Mount Garibaldi

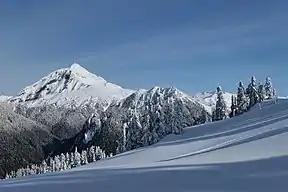
Mount Garibaldi from the south

To the Squamish people, the local indigenous people of this area, Mount Garibaldi is called Nch'ḵay̓. In their language it means "Dirty Place", referring to the muddy waters of the Cheekye River. Mount Garibaldi is considered sacred to the Squamish people as it is an important part of their history. In their oral history, they passed down a story of the great flood that covered their land after the last ice age. During the flood, Mount Garibaldi was only one of two mountains that peaked over the water. The Squamish people headed for Mount Garibaldi and latched their canoes to the mountain with a rope made from woven cedar bark in order to prevent being swept away. As the flood waters started to recede, a large lake was formed and the Squamish people returned to their home site in Squamish.